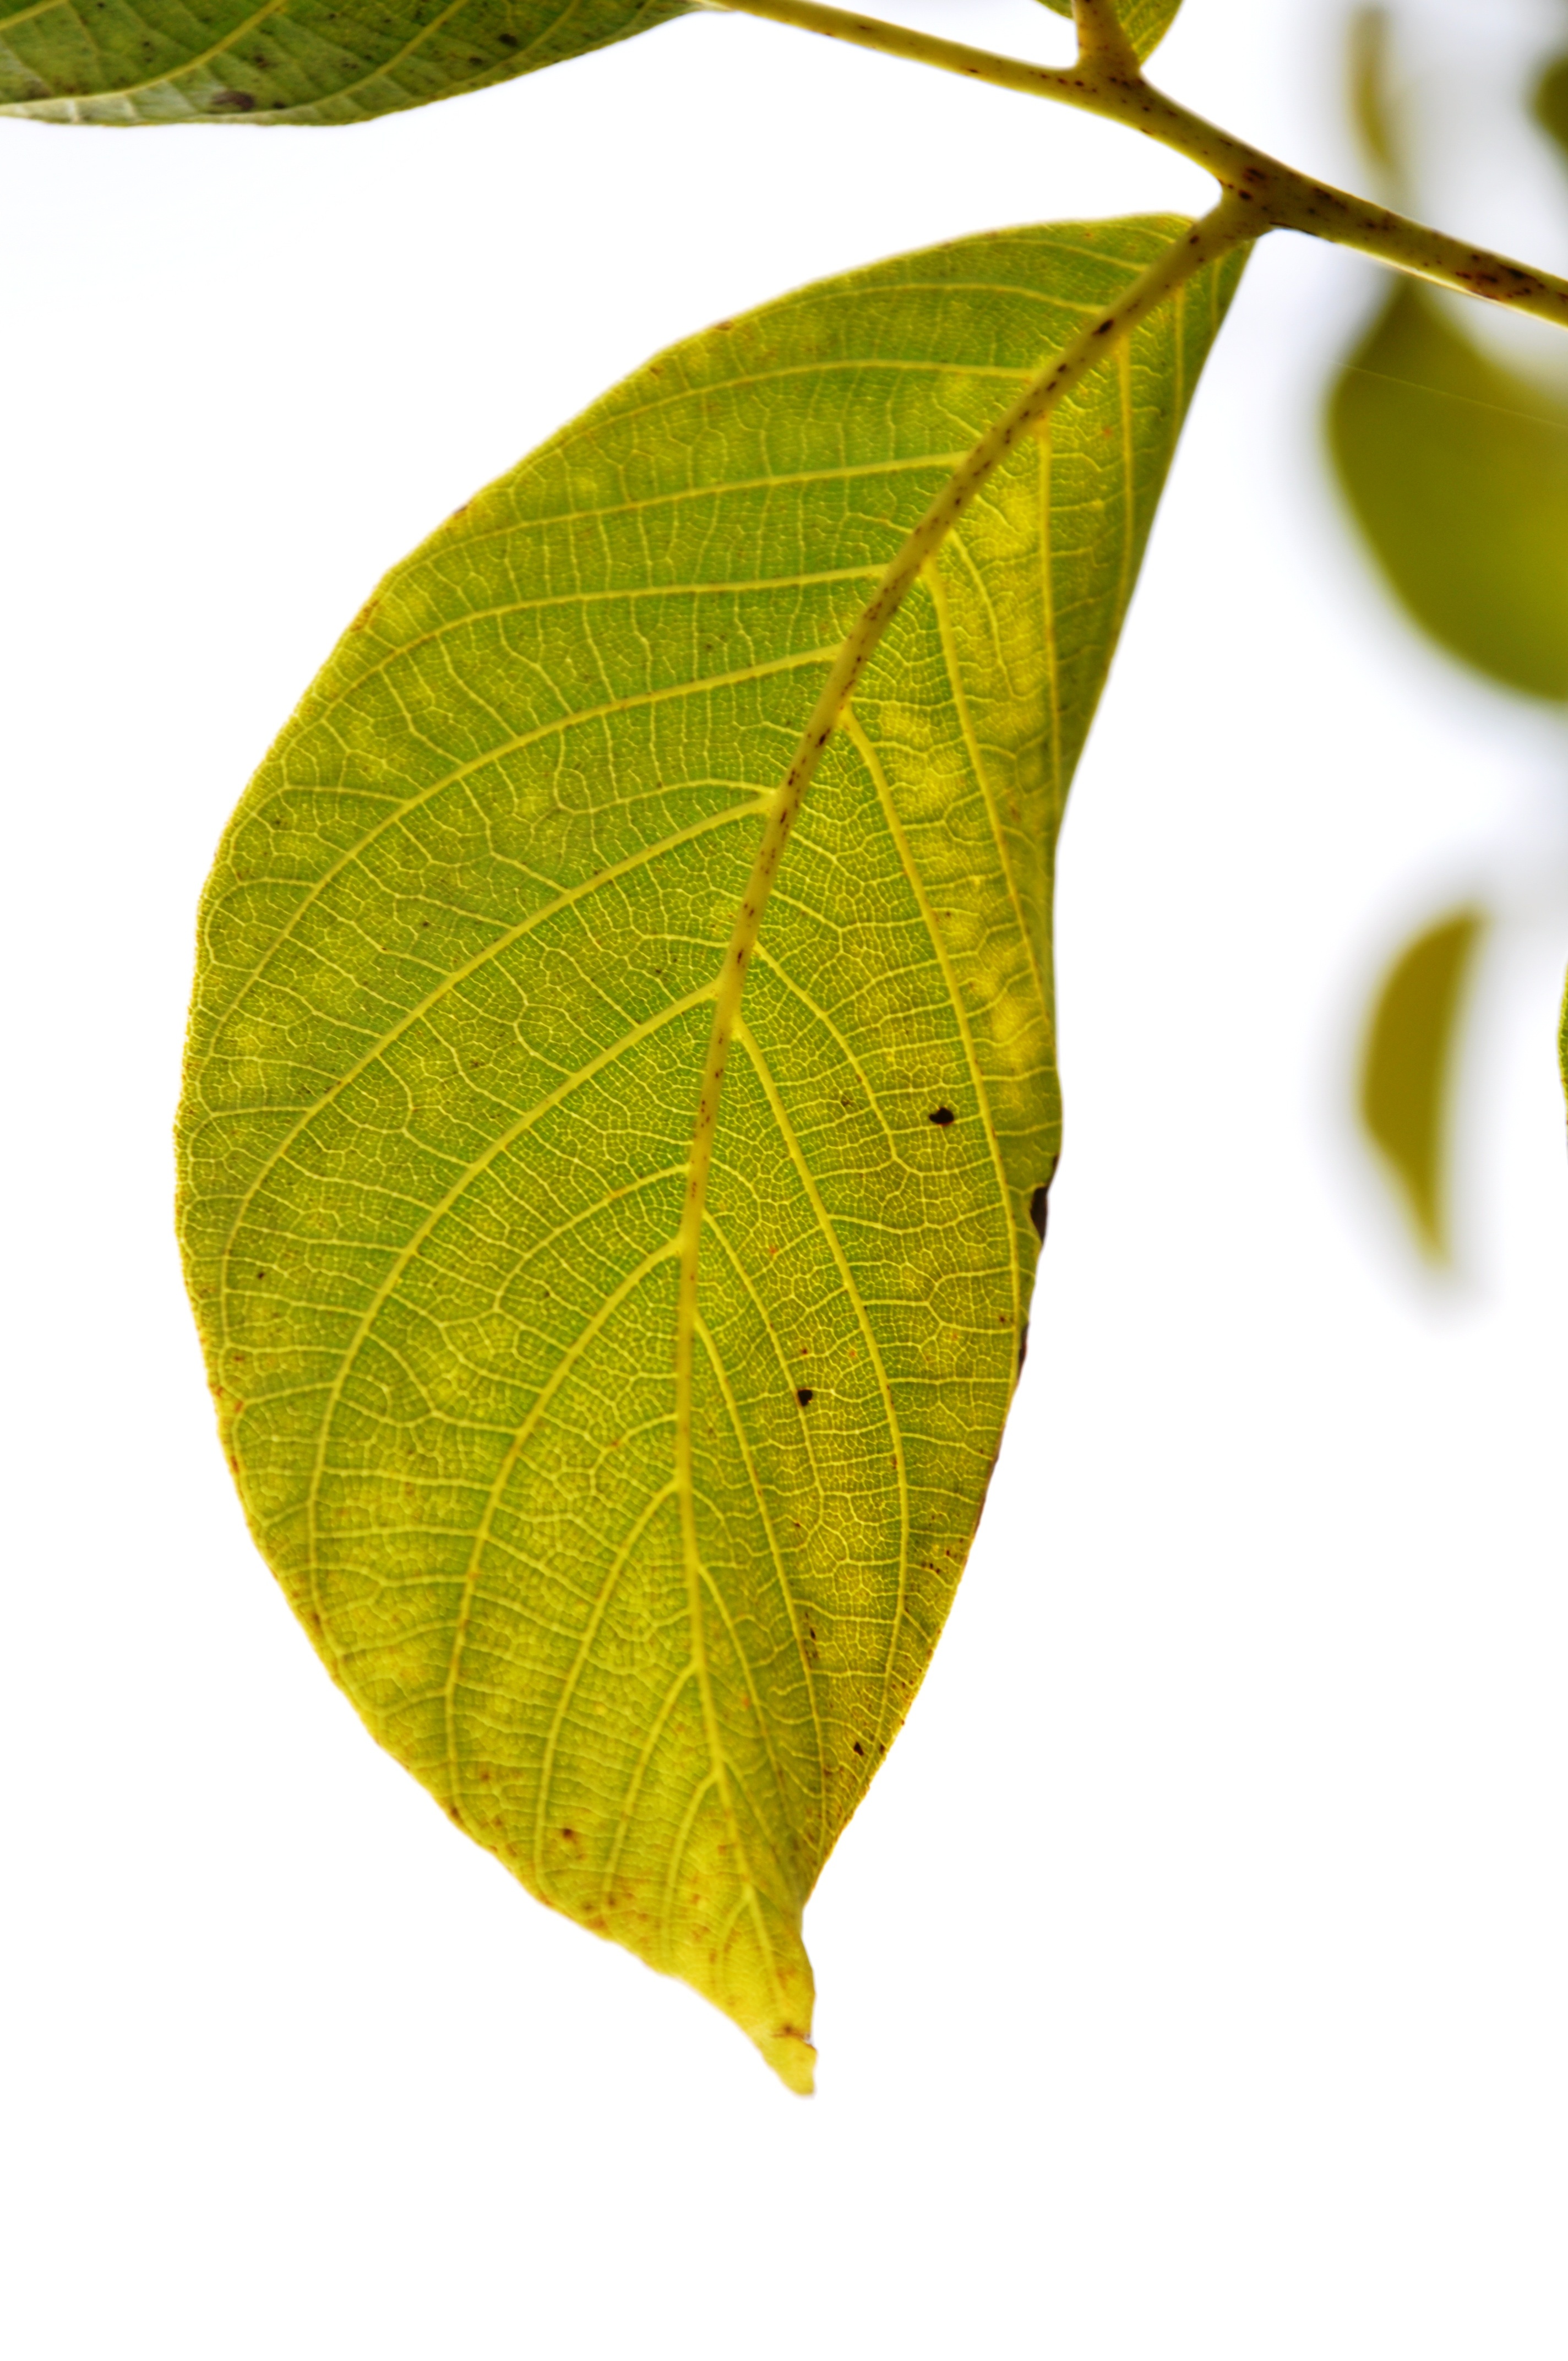
tree, branch, plant, leaf, flower, yellow, leaves, green leaf, flowering plant, plant stem, land plant